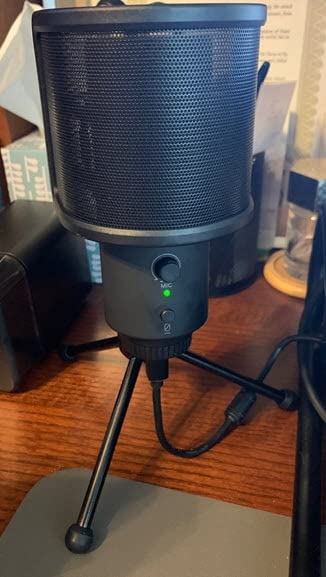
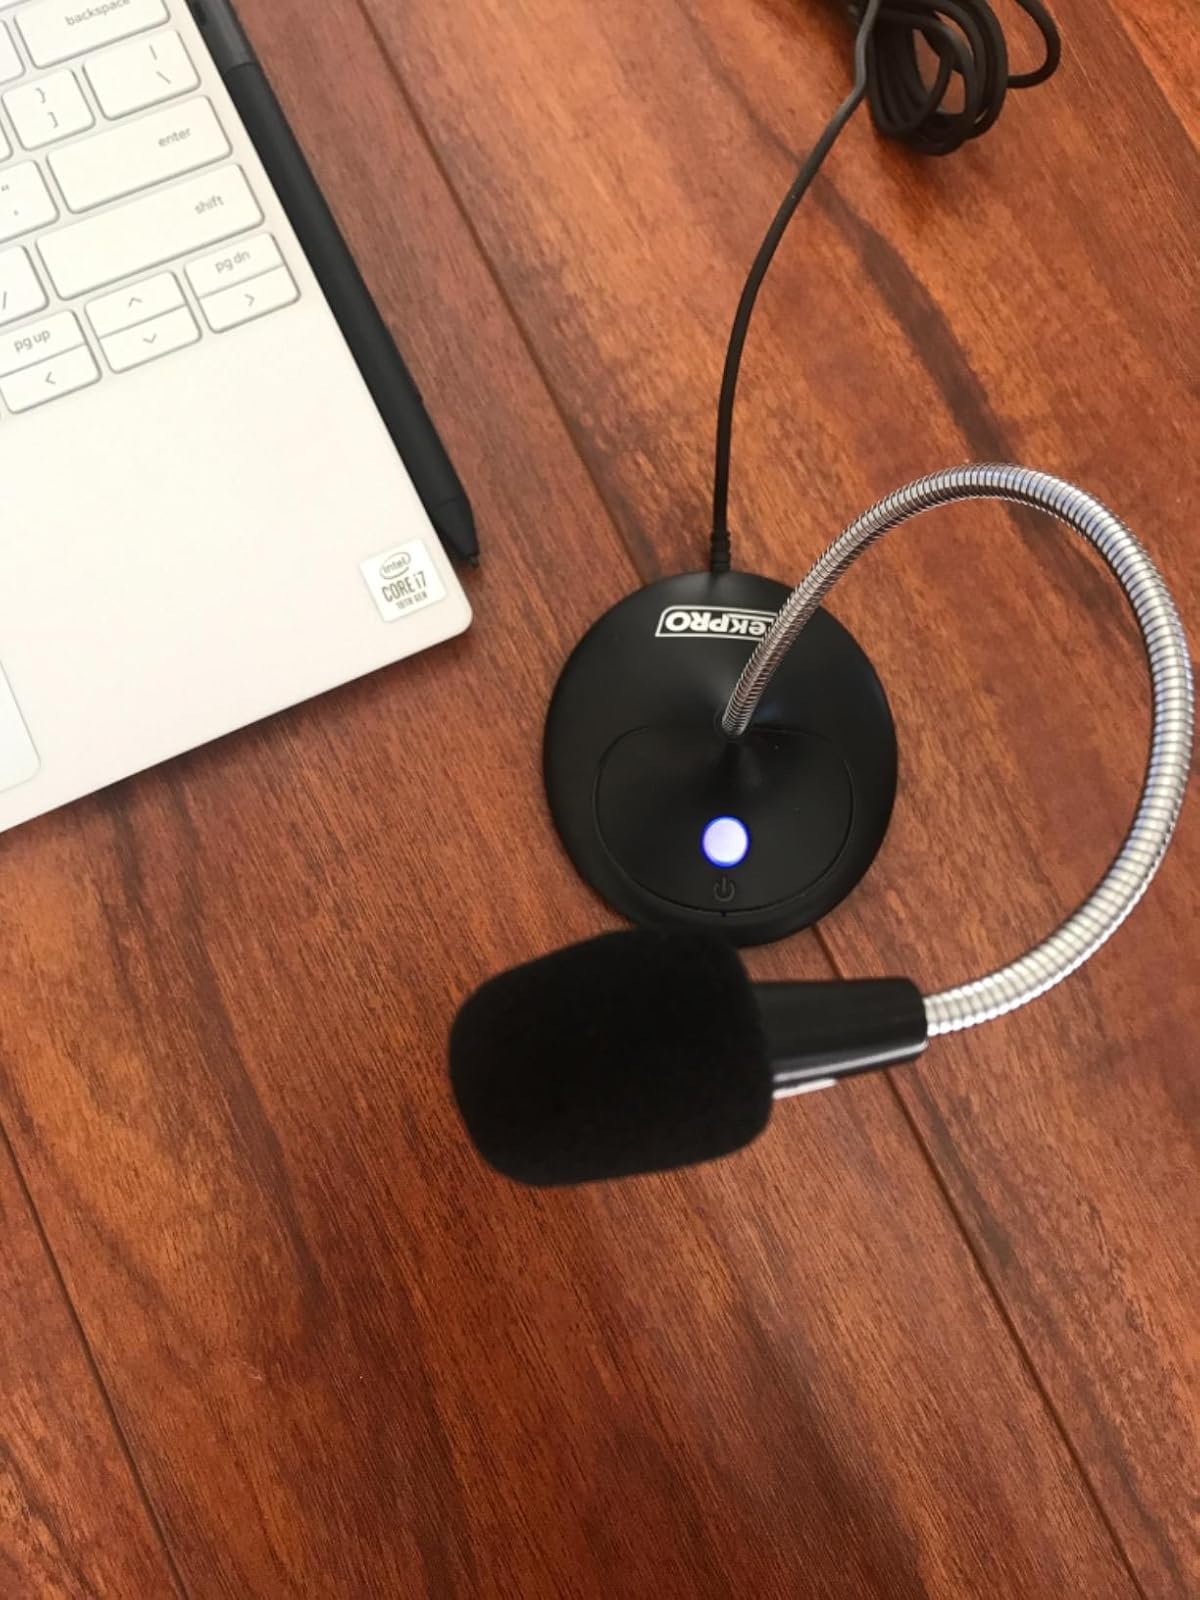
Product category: microphone
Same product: no